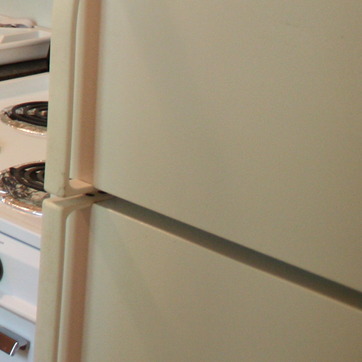
Material: metal